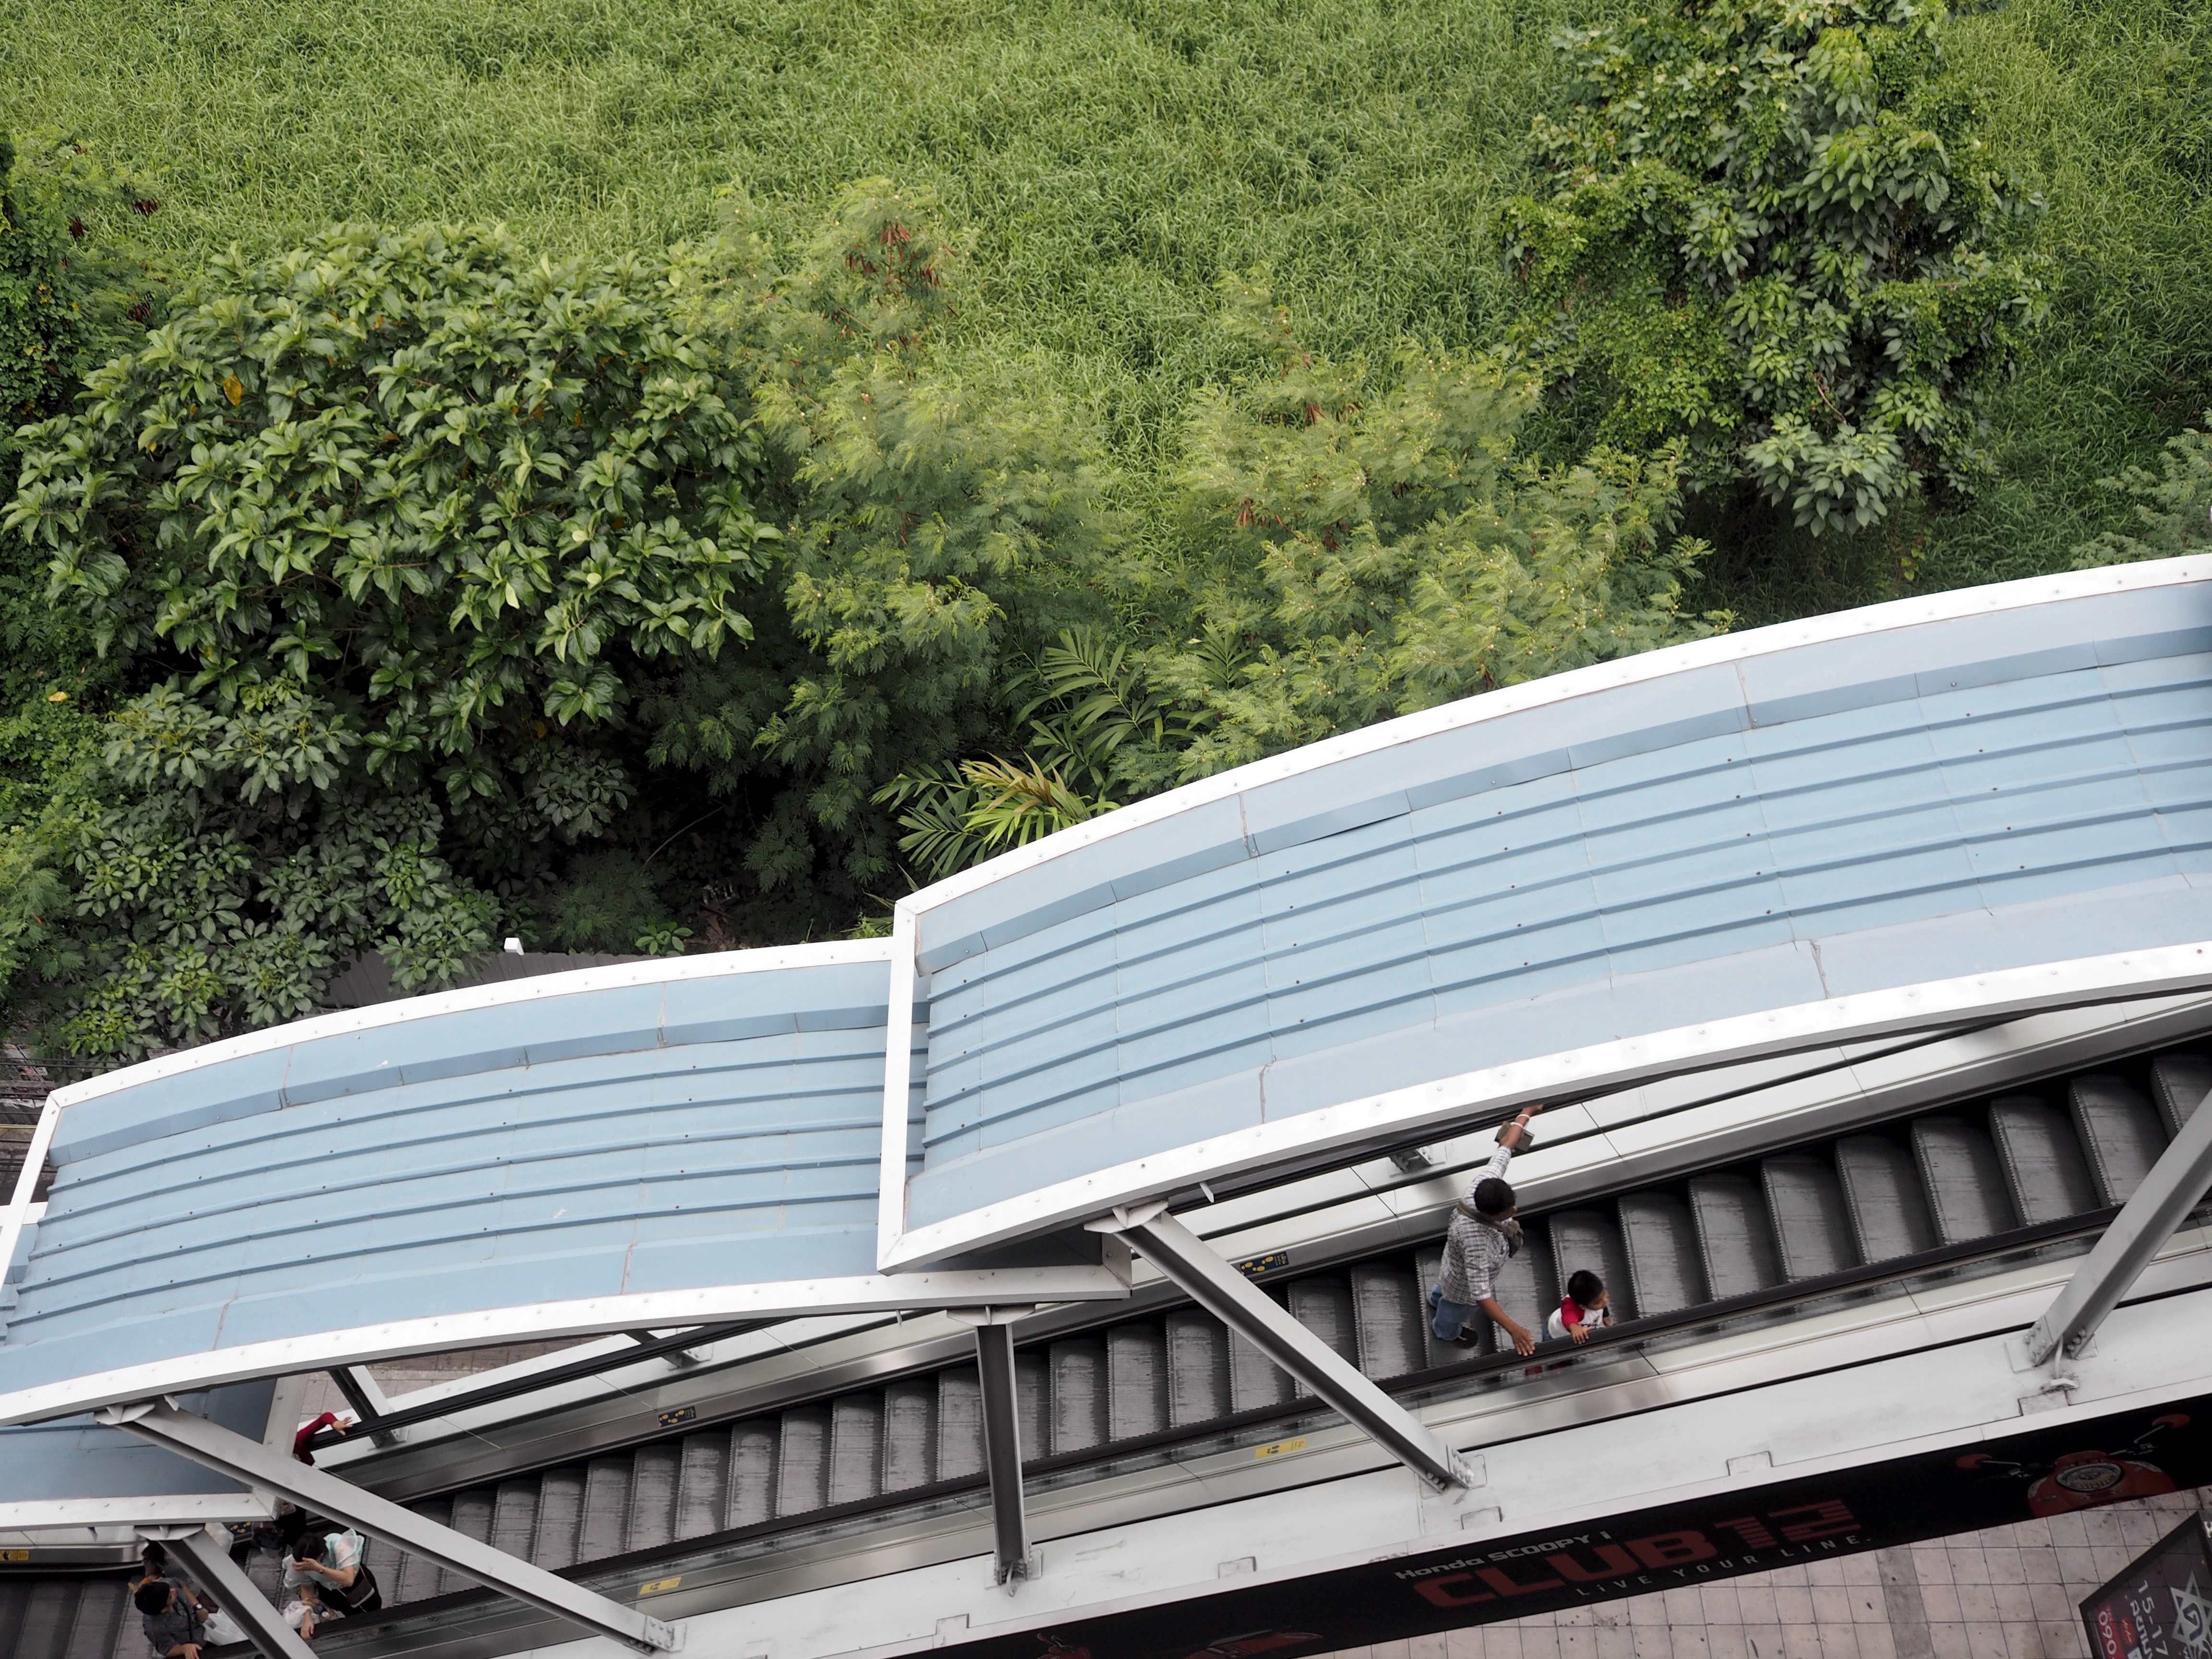
tree, person, architecture, structure, roof, escalator, transport, vehicle, solar, automotive exterior